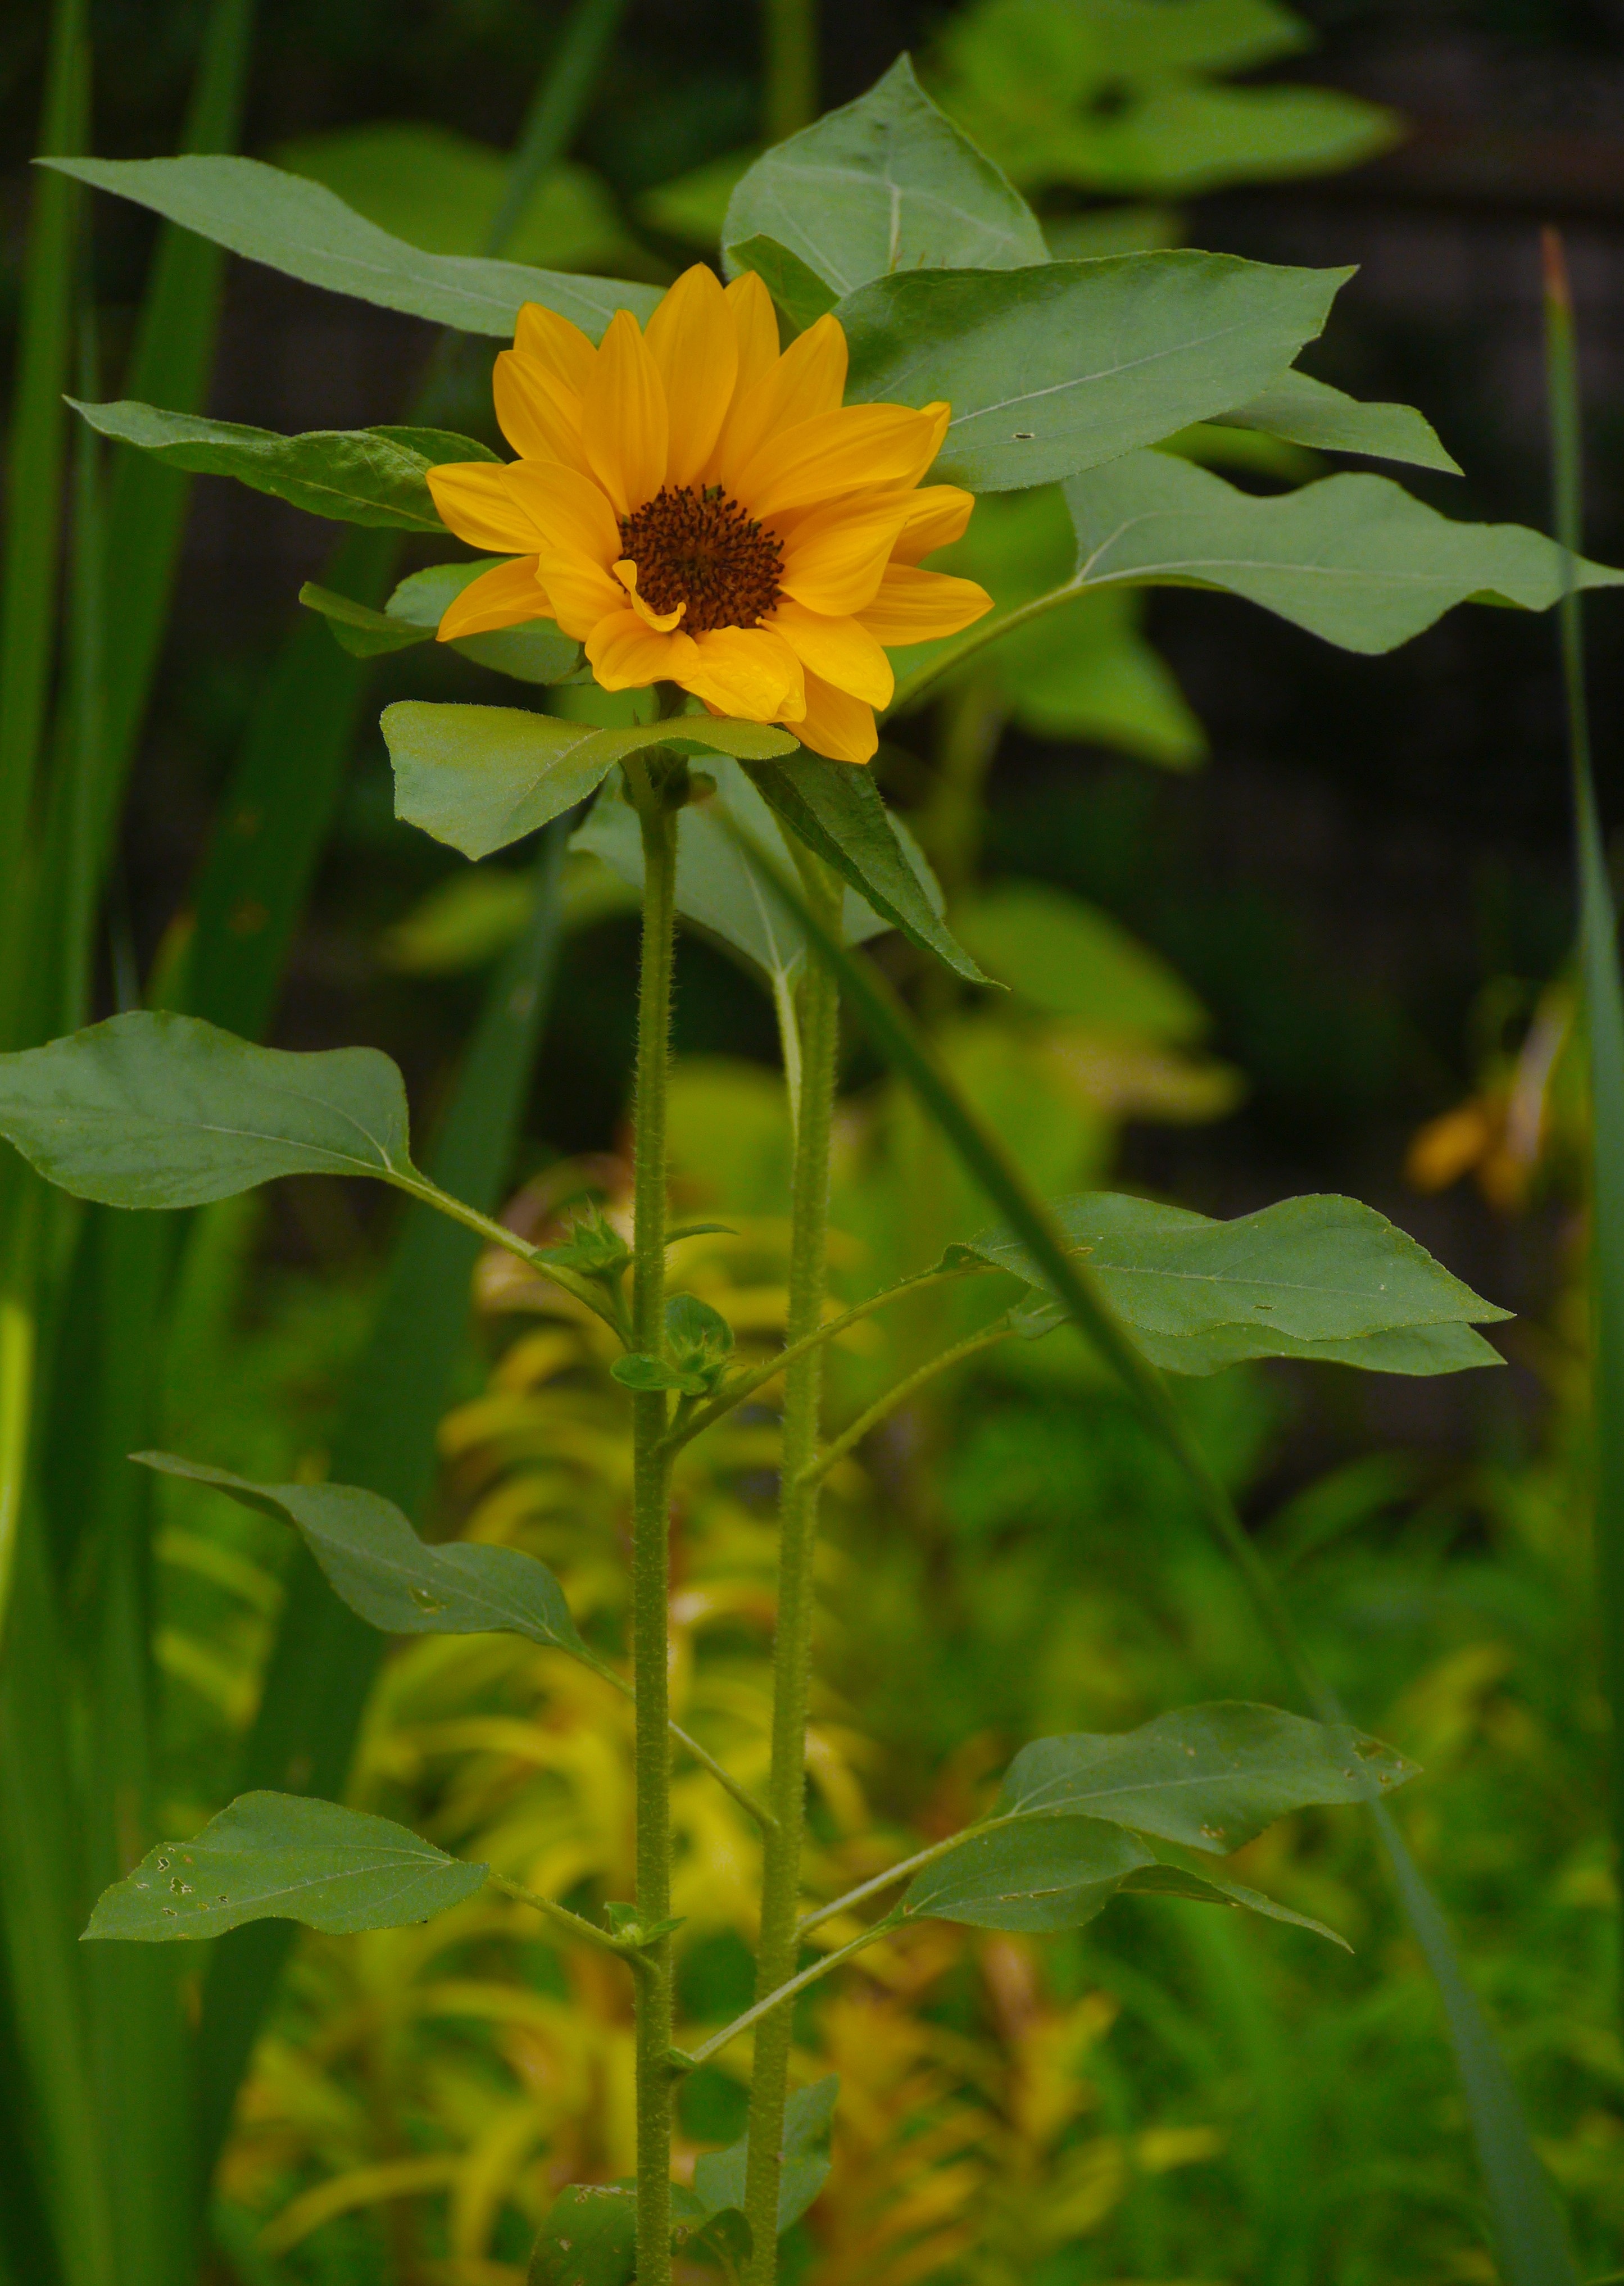
plant, field, meadow, prairie, flower, green, herb, botany, yellow, japan, flora, sunflower, wildflower, flowers, flower bed, species, yokosuka, partly cloudy, flowering plant, daisy family, midori, annual plant, plant stem, land plant